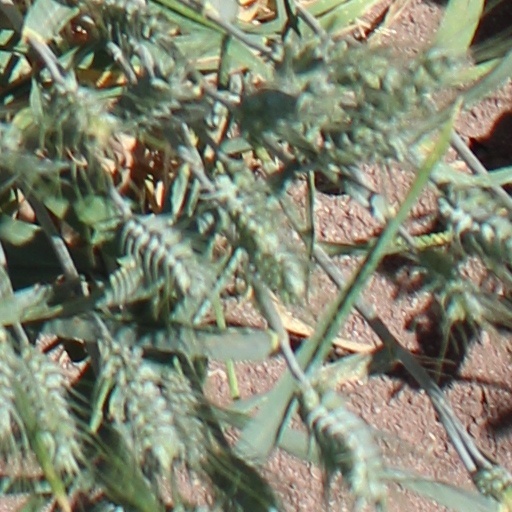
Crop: wheat